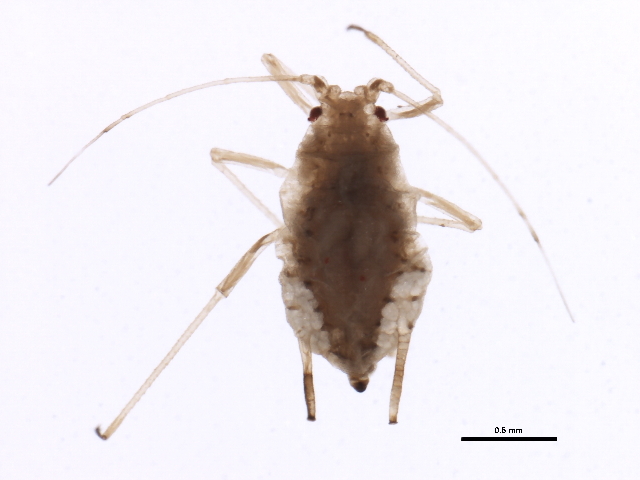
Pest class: green_peach_aphid